Hit-Monkey

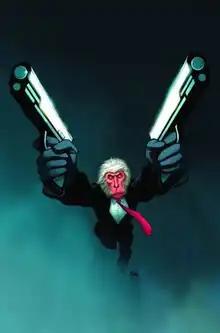
Textless cover of "Hit-Monkey" #1 (April 2010). Art by Frank Cho.

Hit-Monkey is a character appearing in American comic books published by Marvel Comics. Created by Daniel Way and Dalibor Talajić, the character first appeared in "Hit-Monkey" #1 (April 2010).